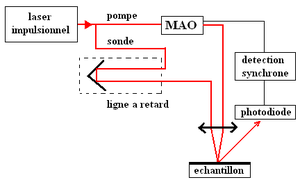
La technique acoustique picoseconde permet la génération et la détection d'ondes sonores de hautes fréquences par des impulsions lumineuses ultracourtes. C’est une méthode non destructive et sans contacts, dans laquelle une impulsion acoustique picoseconde pénètre dans des films minces ou des nanostructures. Cette technique est parfois appelée technique optique picoseconde.